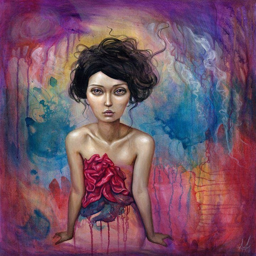
an emotive painting by person of a moody young woman